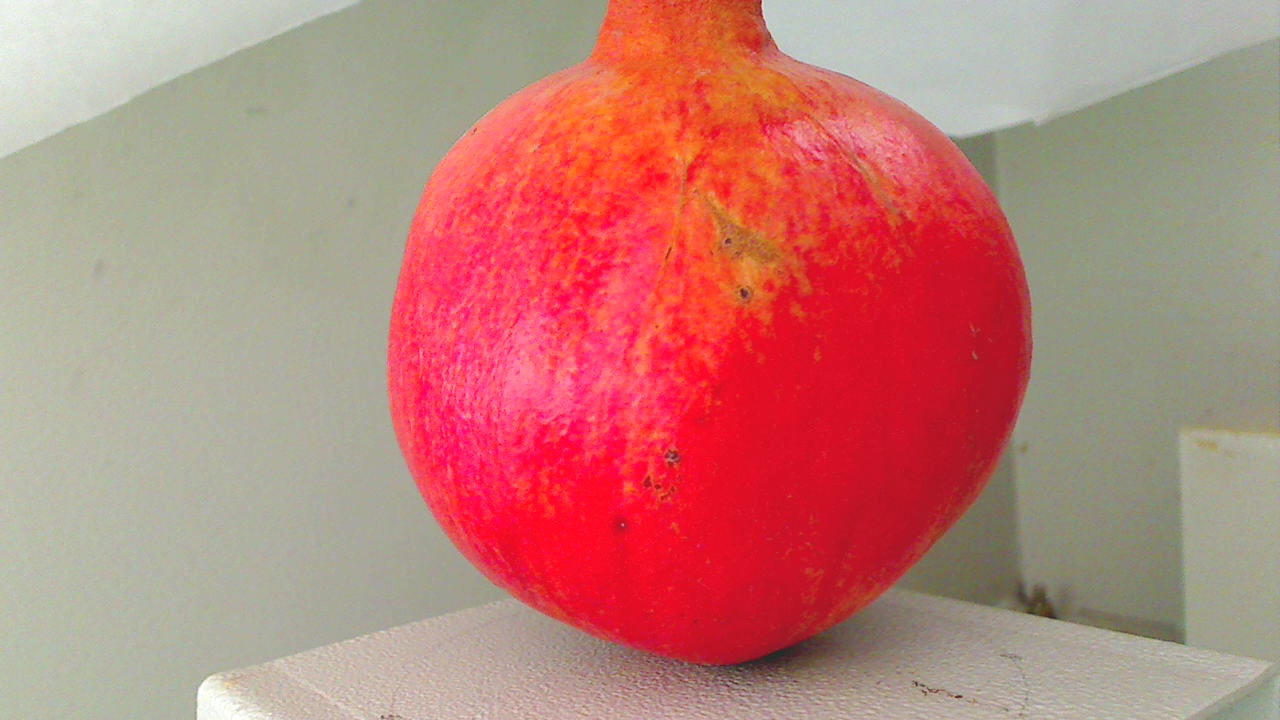
Grade: grade-1
Quality: quality-1